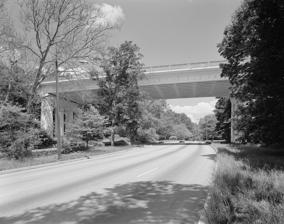
Building: Walnut Lane Memorial Bridge
Country: United States of America
Year built: 1950
Not to be confused with Walnut Lane Bridge . Bridge in Philadelphia, Pennsylvania Walnut Lane Memorial Bridge Coordinates 40°01′59″N 75°11′16″W / 40.03306°N 75.18778°W / 40.03306; -75.18778 Carries Walnut Lane Crosses Lincoln Drive and Monoshone Creek Locale Philadelphia, Pennsylvania Characteristics Design Girder Material Concrete History Construction cost $700,000 Opened 1951 Philadelphia Register of Historic Places Location The original Walnut Lane Memorial Bridge was a prestressed concrete girder bridge in Philadelphia, Pennsylvania , designed by Belgian Engineer Gustave Magnel and built by the City of Philadelphia.  Completed and fully opened to traffic in 1951, this three-span bridge carried Walnut Lane over Lincoln Drive and Monoshone Creek.  It was the first major prestressed concrete beam bridge designed and built in the United States when completed. The form of the bridge was simple, and it looked similar to many highway bridges carrying traffic on US highways today.  The bridge deck was supported by thirteen concrete girders, each spanning 160 feet (49 m).  These girders were prestressed by post-tensioning four wire cables embedded in the concrete.  Although this type of construction had been used in Europe for quite some time, the Walnut Lane Memorial Bridge was innovative in the United States and led to the successful application of this technology in this country.  The material-saving bridge cost about $700,000 to construct, about 30 percent cheaper than a regular concrete arch design. The fascia (external) beams of the main span exhibited longitudinal cracks in about 1957. The other girders exhibited no cracks. Through the years, the cracks in the fascia beams were repaired and monitored. However, in 1989, the Pennsylvania Department of Transportation made the decision to replace the bridge superstructure. Because of the historical significance of the structure, the decision was controversial. However, the replacement structure (the new Walnut Lane Memorial Bridge) comprises prestressed concrete girders and is similar in appearance to the original. The new bridge was completed in 1990. A bronze plaque on the bridge's abutment reads: WALNUT LANE MEMORIAL BRIDGE Dedicated November 11, 1950 Opened to Traffic February 1, 1951 The First Prestressed Concrete Girder Bridge Built in the United States This structure is symbolic of the integrity and ability of the engineers and builders who during sixty six years – 1885-1951 – of Public Works Administrations, constructed many worthy projects for the City of Philadelphia. It is an outstanding example of the vision and courage these men showed in their planning and building. Bernard Samuel Mayor of Philadelphia A second plaque reads: "Outstanding Civil Engineering Achievement / Designated May 1978" See also List of bridges documented by the Historic American Engineering Record in Pennsylvania Philadelphia portal References Zollman, Charles C.; Depman, Frank; Nagle, Joseph; and Hollander, Edward F., "Building and Rebuilding of Philadelphia's Walnut Lane Memorial Bridge. Part 1: A History of Design, Construction, and Service Life," PCI Journal, V. 37, No. 3, May–June 1992, pp. 66–82. Zollman, Charles C.; Depman, Frank; Nagle, Joseph; and Hollander, Edward F., "Building and Rebuilding of Philadelphia's Walnut Lane Memorial Bridge. Part 2: Demolition and Rebuilding of the Superstructure," PCI Journal, V. 37, No. 4, July–August 1992, pp. 64–82. William H. Shank, "Historic Bridges of Pennsylvania", revised ed. (York, PA: American Canal & Transportation Center, 1980), pp. 3–4. Newton Copp and Andrew Zanella, "A Balancing of Forces and Moments: The Walnut Lane Bridge", Discovery, Innovation, and Risk: Cade Studies in Science and Technology (Cambridge, MA: M.I.T. Press, 1993), pp. 200–214. [1] External links Historic American Engineering Record (HAER) No. PA-125, " Walnut Lane Bridge " Walnut Lane Memorial Bridge data from the Philadelphia Architects and Buildings (PAB) project of the Athenaeum of Philadelphia